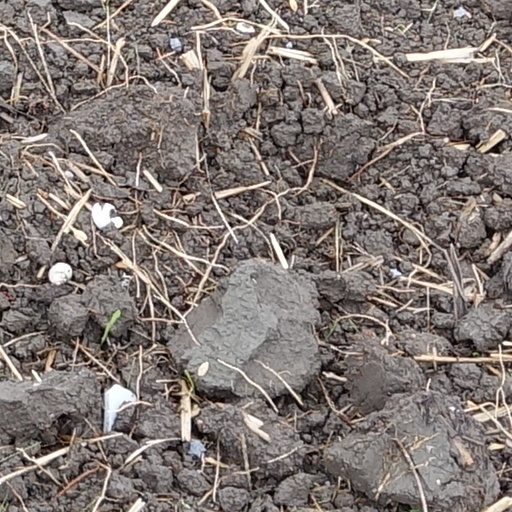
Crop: wheat